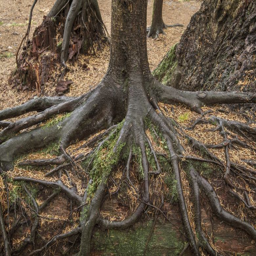
tree roots transport what they need from within the soil in a water and nutrient mixture .